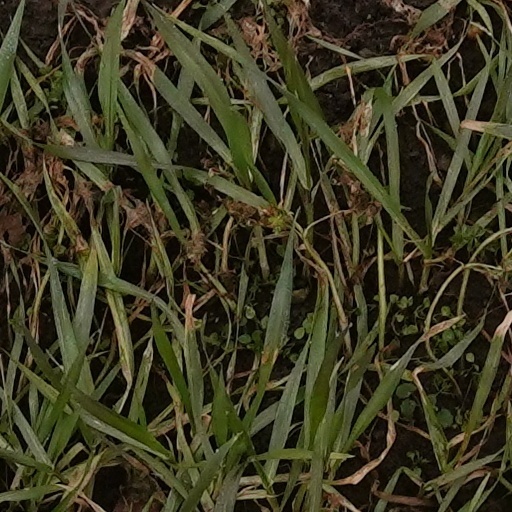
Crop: wheat